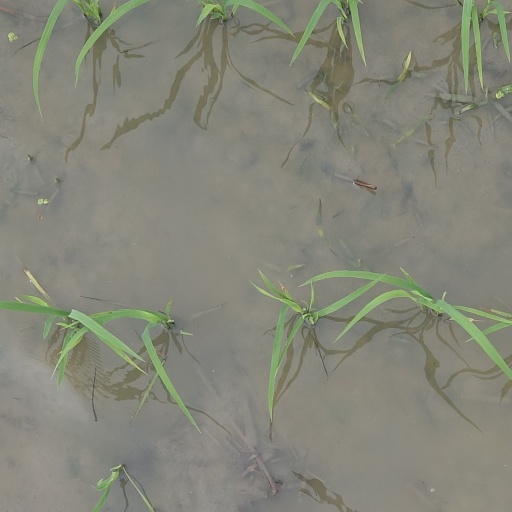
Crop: rice